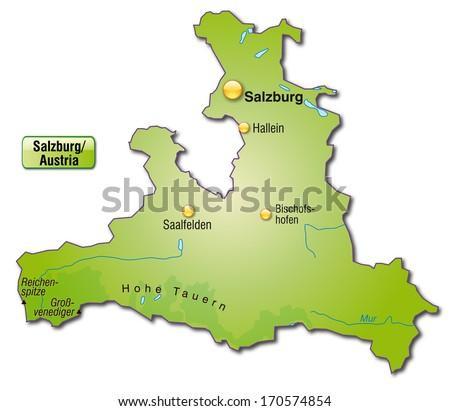
map as an overview map in green